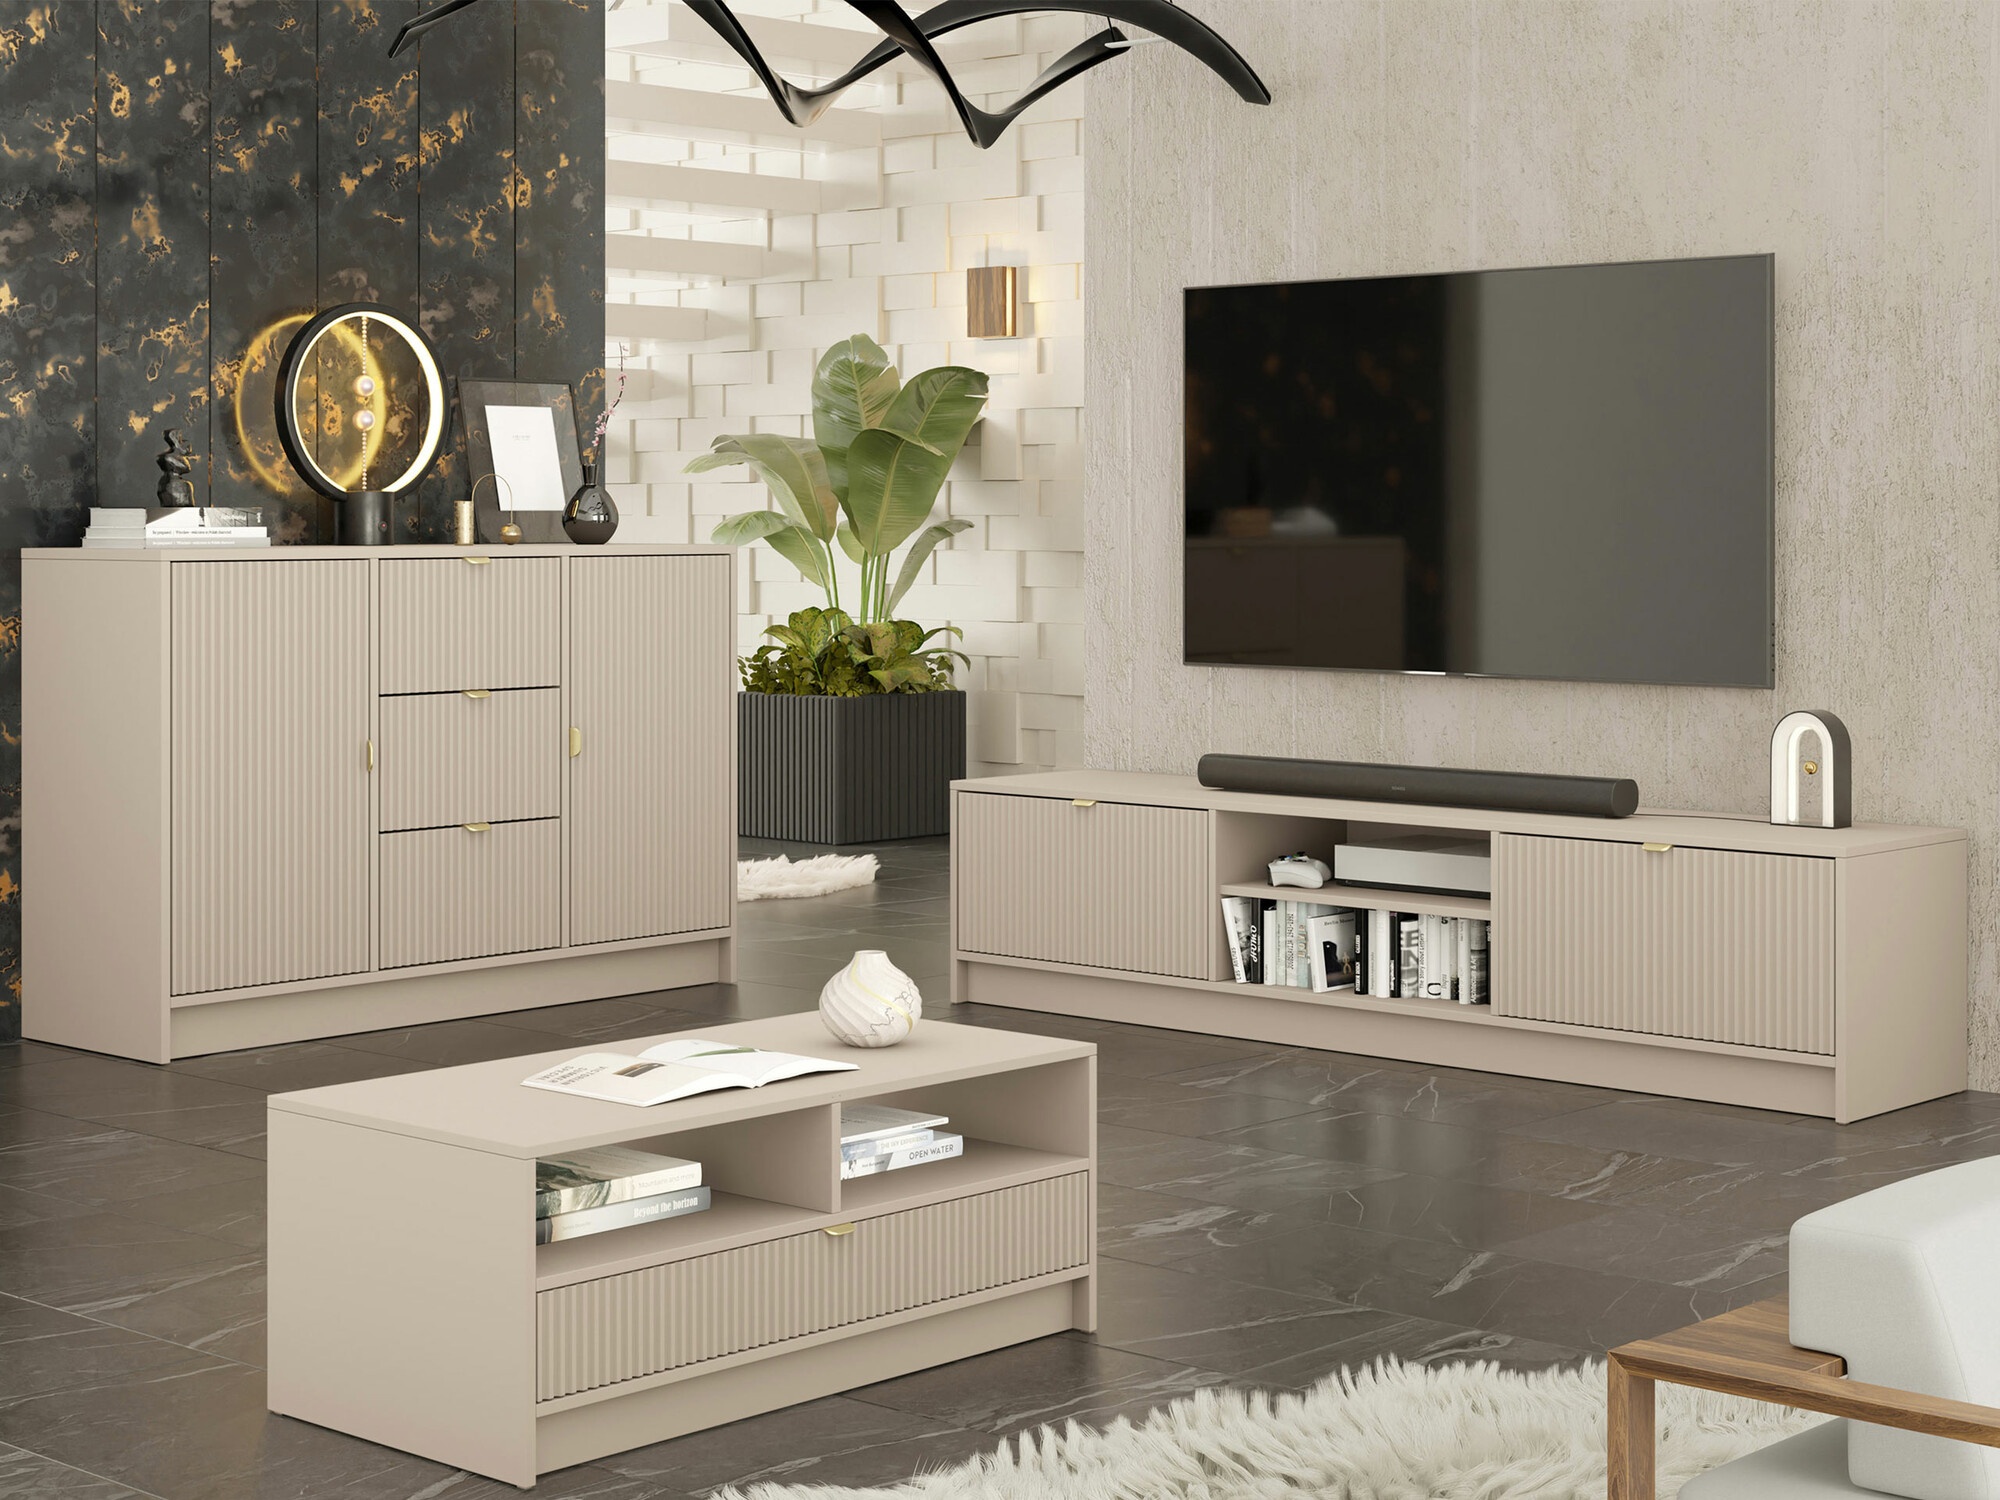
Viesistabas komplekts 512124
Brand: BerryBaldai
Category: Furniture > Furniture Sets